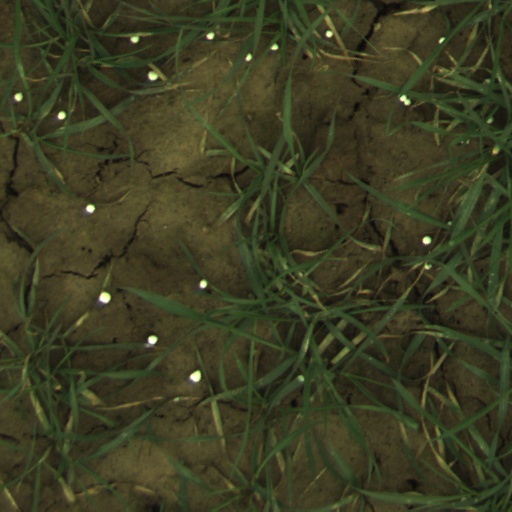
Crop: wheat